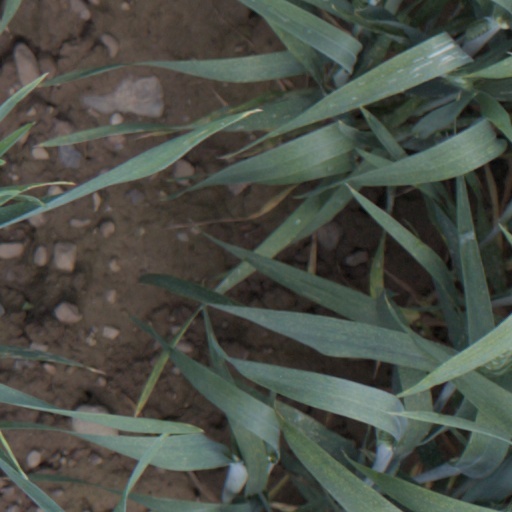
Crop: wheat